Shin Shalom

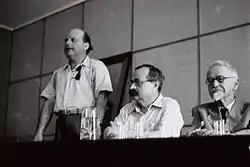
Shin Shalom (standing) with Asher Barash (centre) and Nahum Slouschz (right), photographed during a Hebrew writers' conference in 1948

Shin Shalom (19 December 1904 – 2 March 1990), was an Israeli poet, author and translator. His poetry is known for elements derived form Hasidic and Kabbalah symbolism.